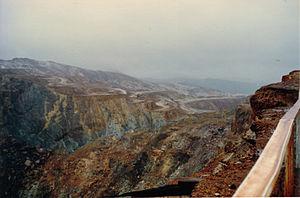
La mine du mont Lyell est une mine à ciel ouvert et souterraine de cuivre et d'or située en Tasmanie en Australie. Elle situé près de la ville de Queenstown